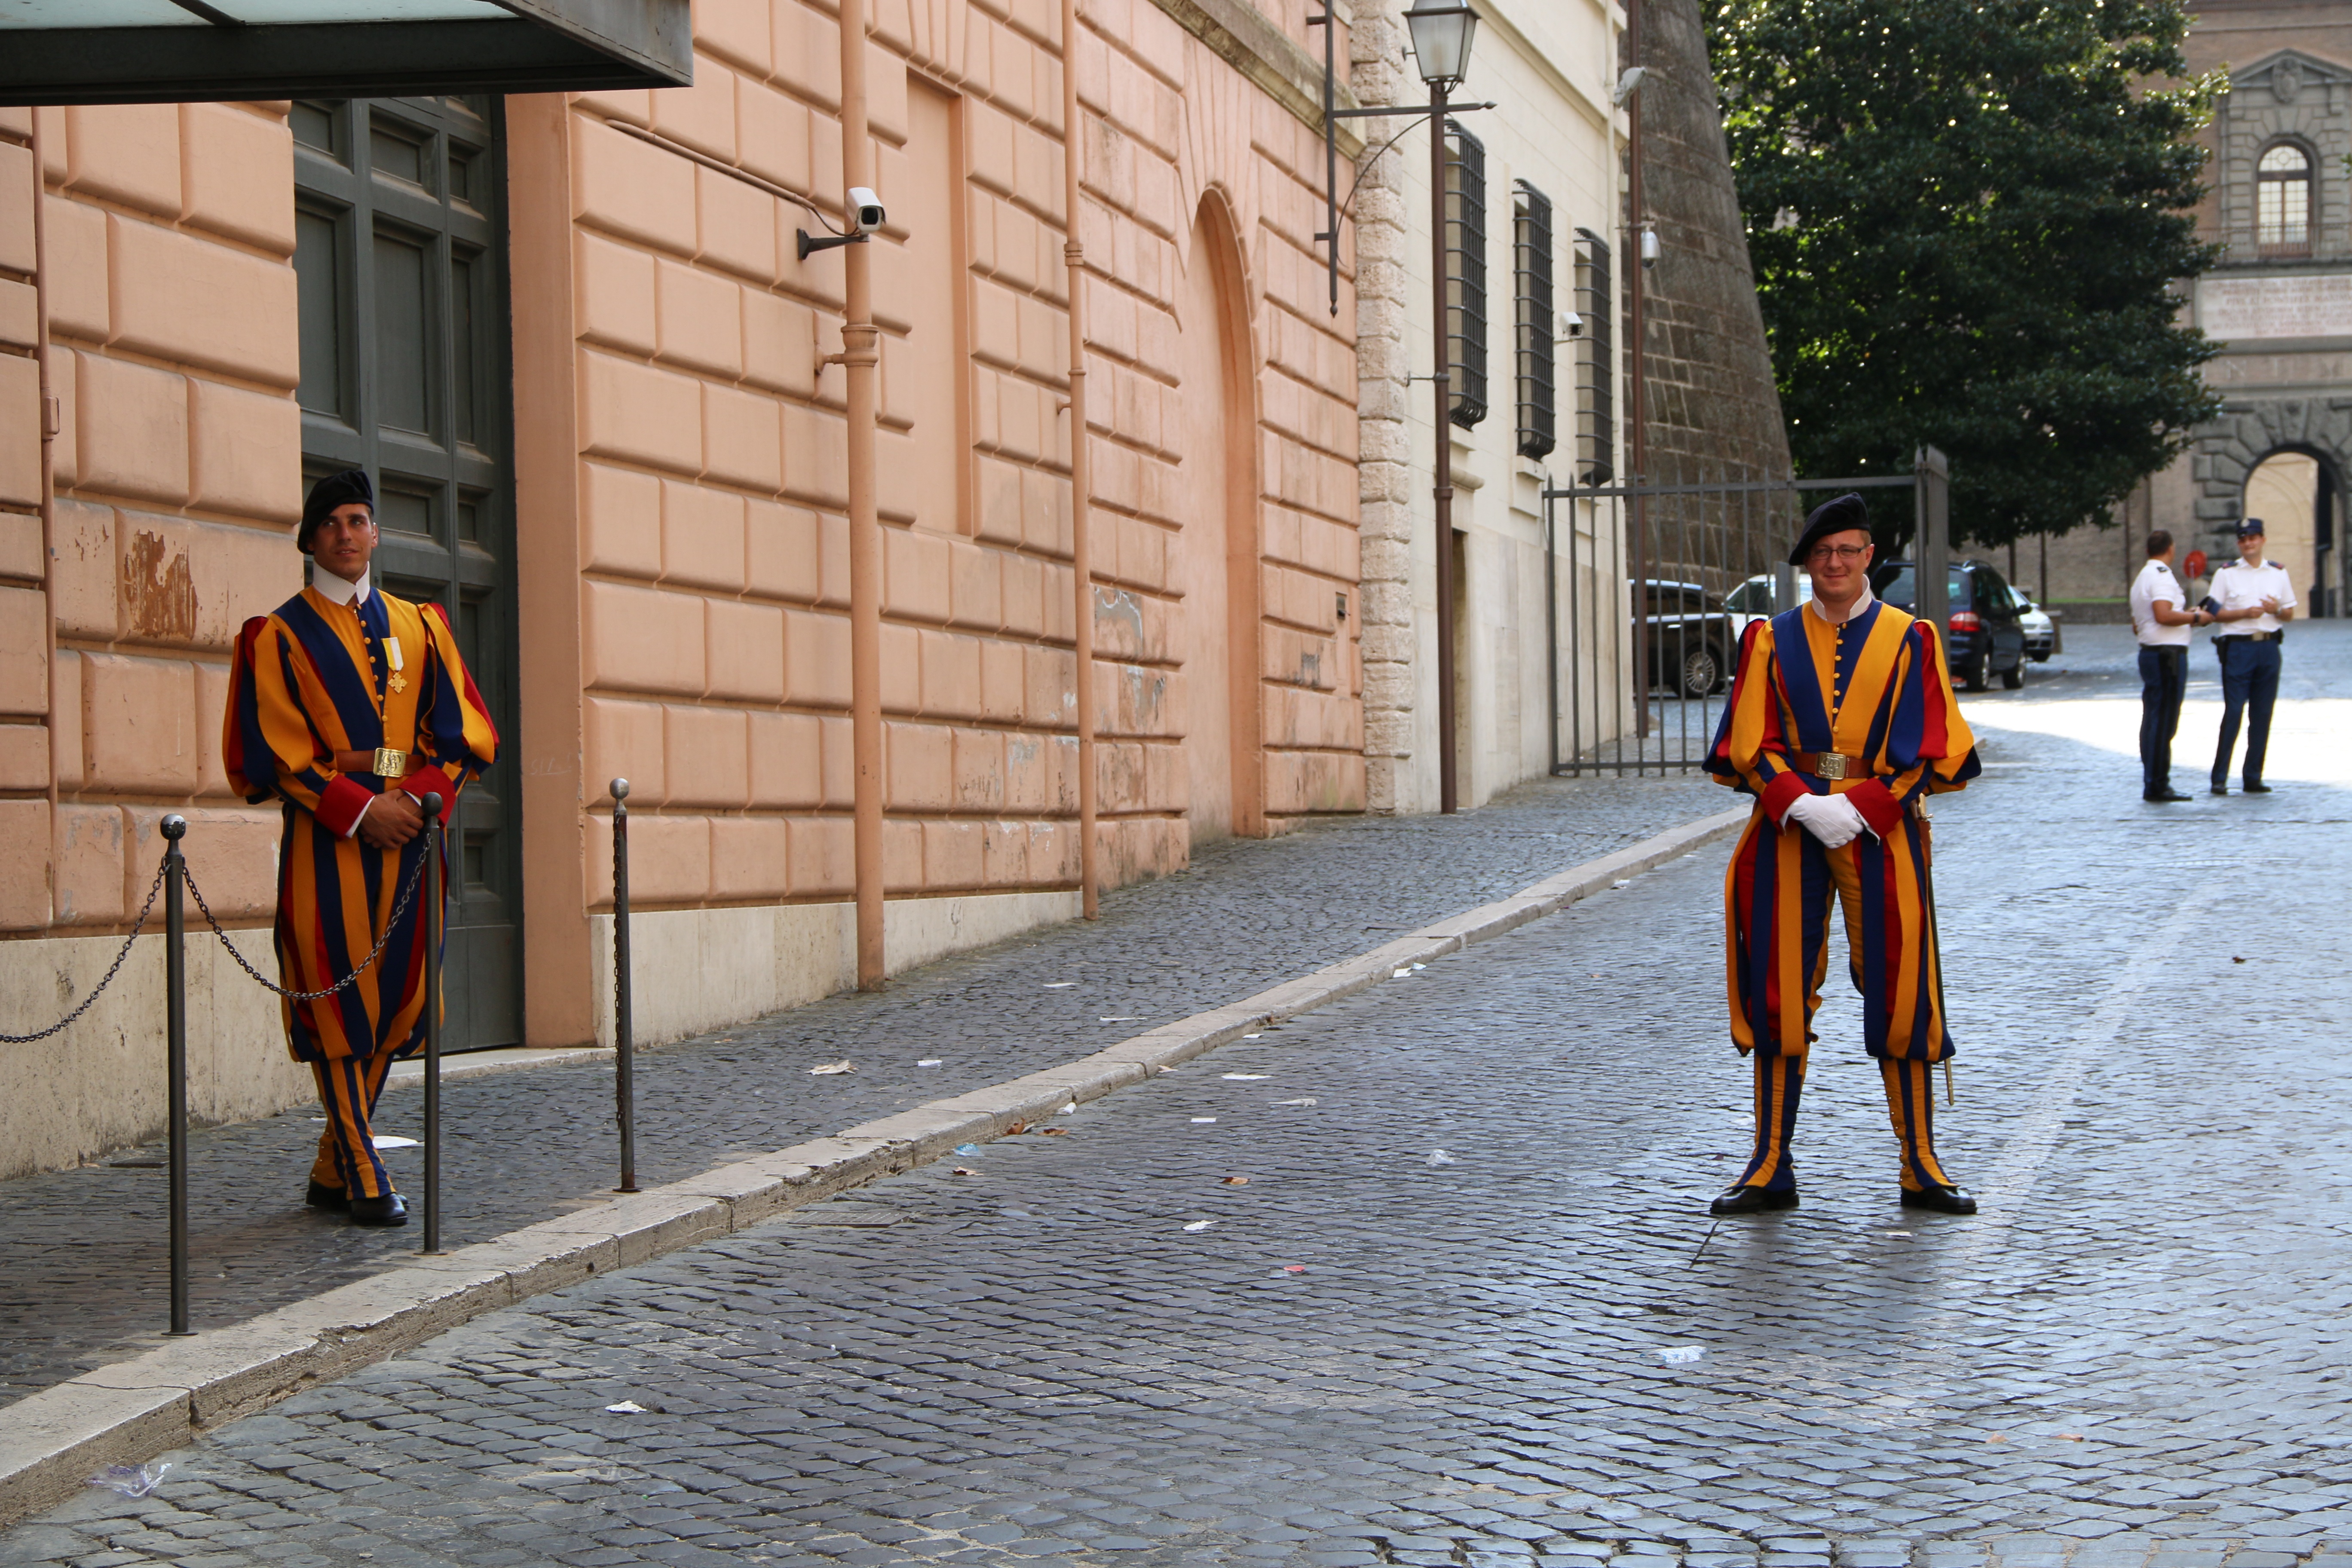
pedestrian, walking, road, street, transport, italy, vatican, rome, infrastructure